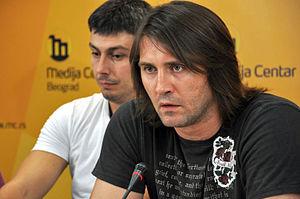
Nedeljko Jovanović, né le 16 septembre 1970 à Belgrade en Yougoslavie, aujourd'hui au Serbie, est un ancien joueur serbe de handball évoluant au poste de demi-centre. En octobre 2000, il a obtenu la nationalité allemande mais n'a jamais été sélectionné en équipe nationale d'Allemagne.